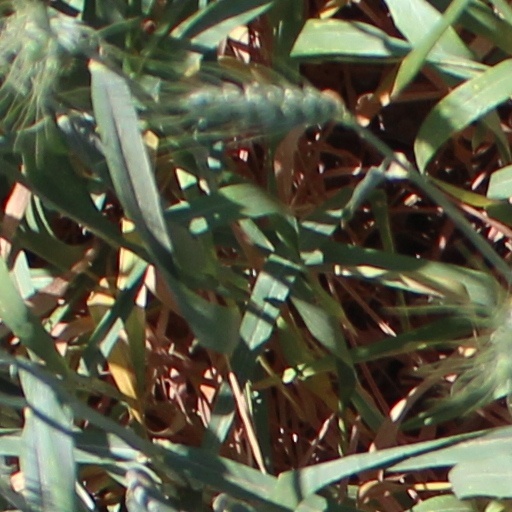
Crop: wheat